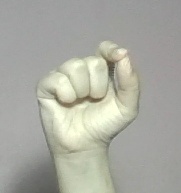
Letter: fa